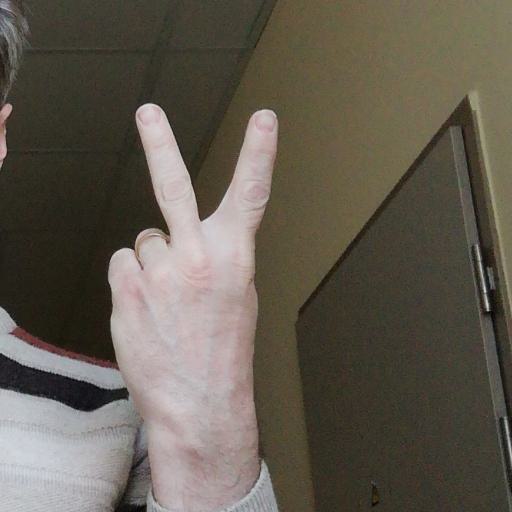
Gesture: peace_inverted